George Blocksidge

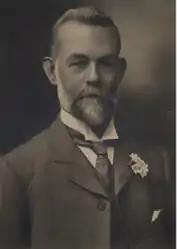

George Henry Blocksidge (20 September 1855 – 20 January 1944) was a member of the Queensland Legislative Assembly.